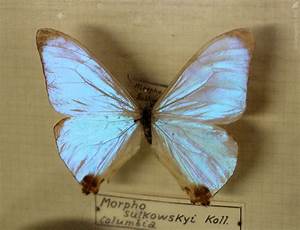
Label: butterfly